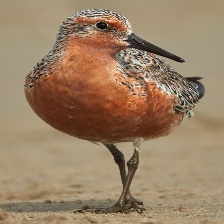
Species: RED KNOT
Scientific name: CALIDRIS CANUTUS
ImageNet parent category: red-backed_sandpiper